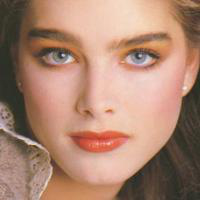
Age group: age 21-30